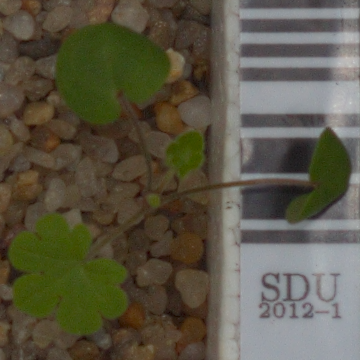
Label: smallflowered_cranesbill